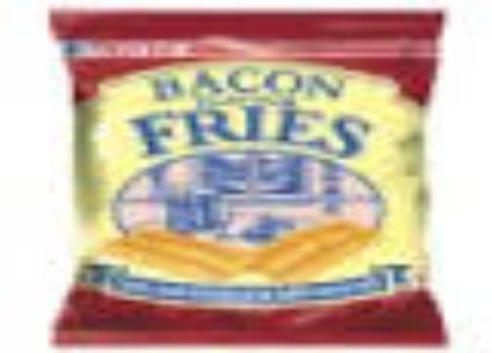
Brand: cheese flavoured moments
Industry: Food